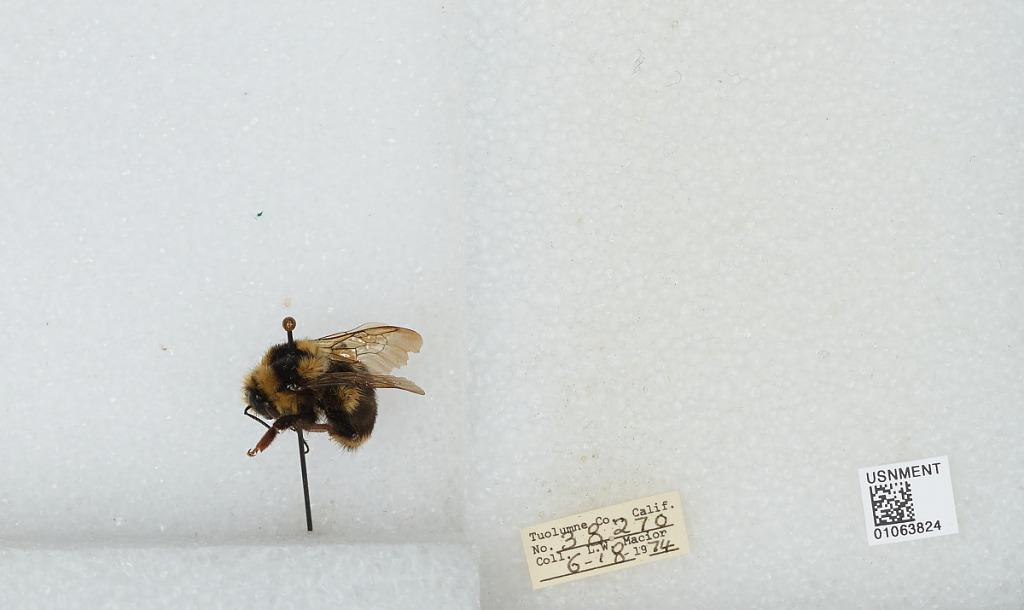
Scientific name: Bombus bifarius nearcticus
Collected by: L. Macior
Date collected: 1974-6-18
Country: United States
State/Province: California
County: Tuolumne
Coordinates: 38.02, -119.94